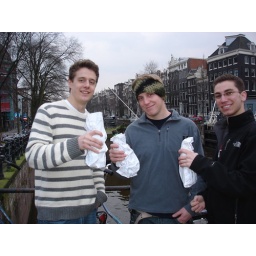
It's illegal to drink on the street in Amsterdam so we had to put our Heinekens in paper bags.